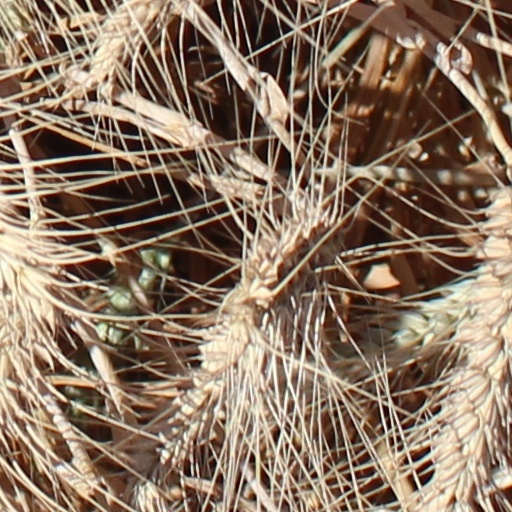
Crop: wheat